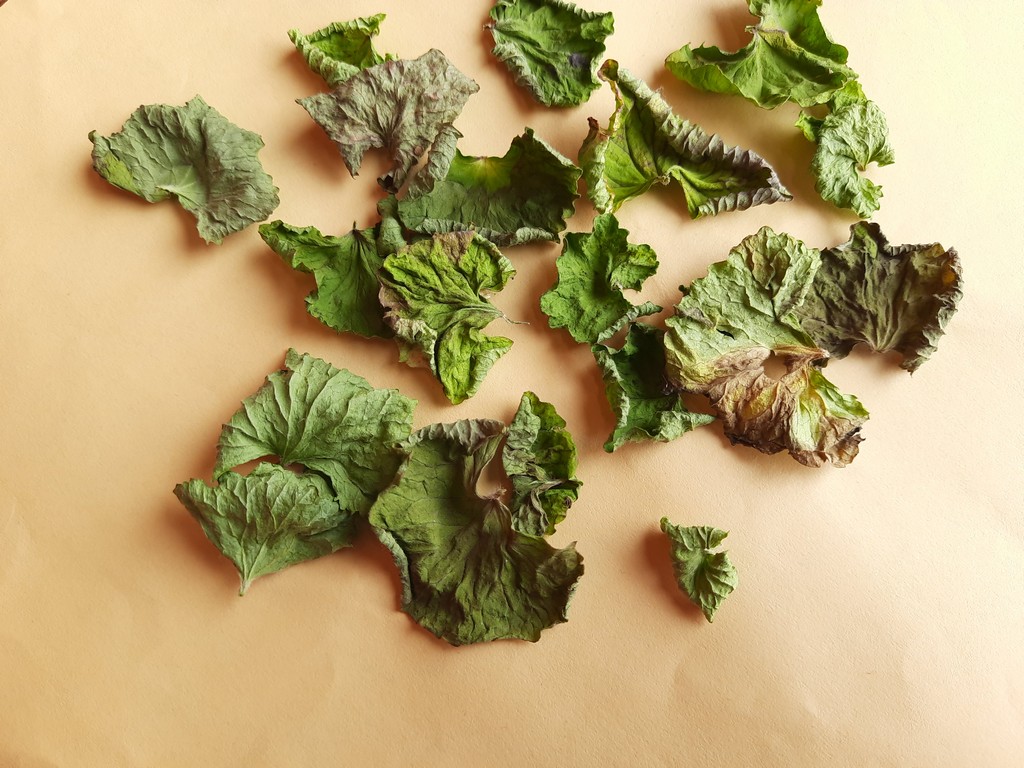
Label: Dried